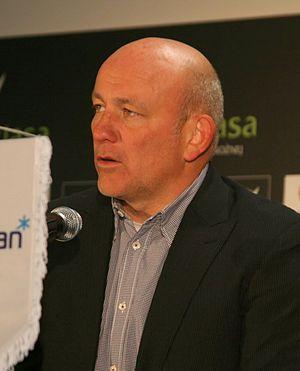
Theo Bos, né le 5 octobre 1965 à Nimègue, est un footballeur néerlandais qui occupait le poste de défenseur au Vitesse Arnhem, le seul club de sa carrière, où il est le joueur le plus capé. Reconverti entraîneur, il ne dirigeait aucun club au moment de son décès le 28 février 2013, à Elst.